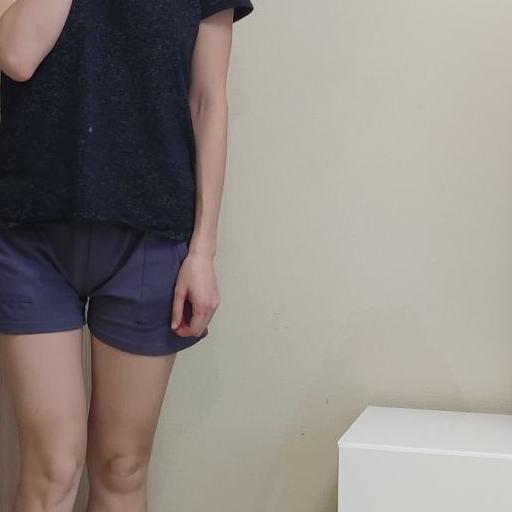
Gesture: no_gesture